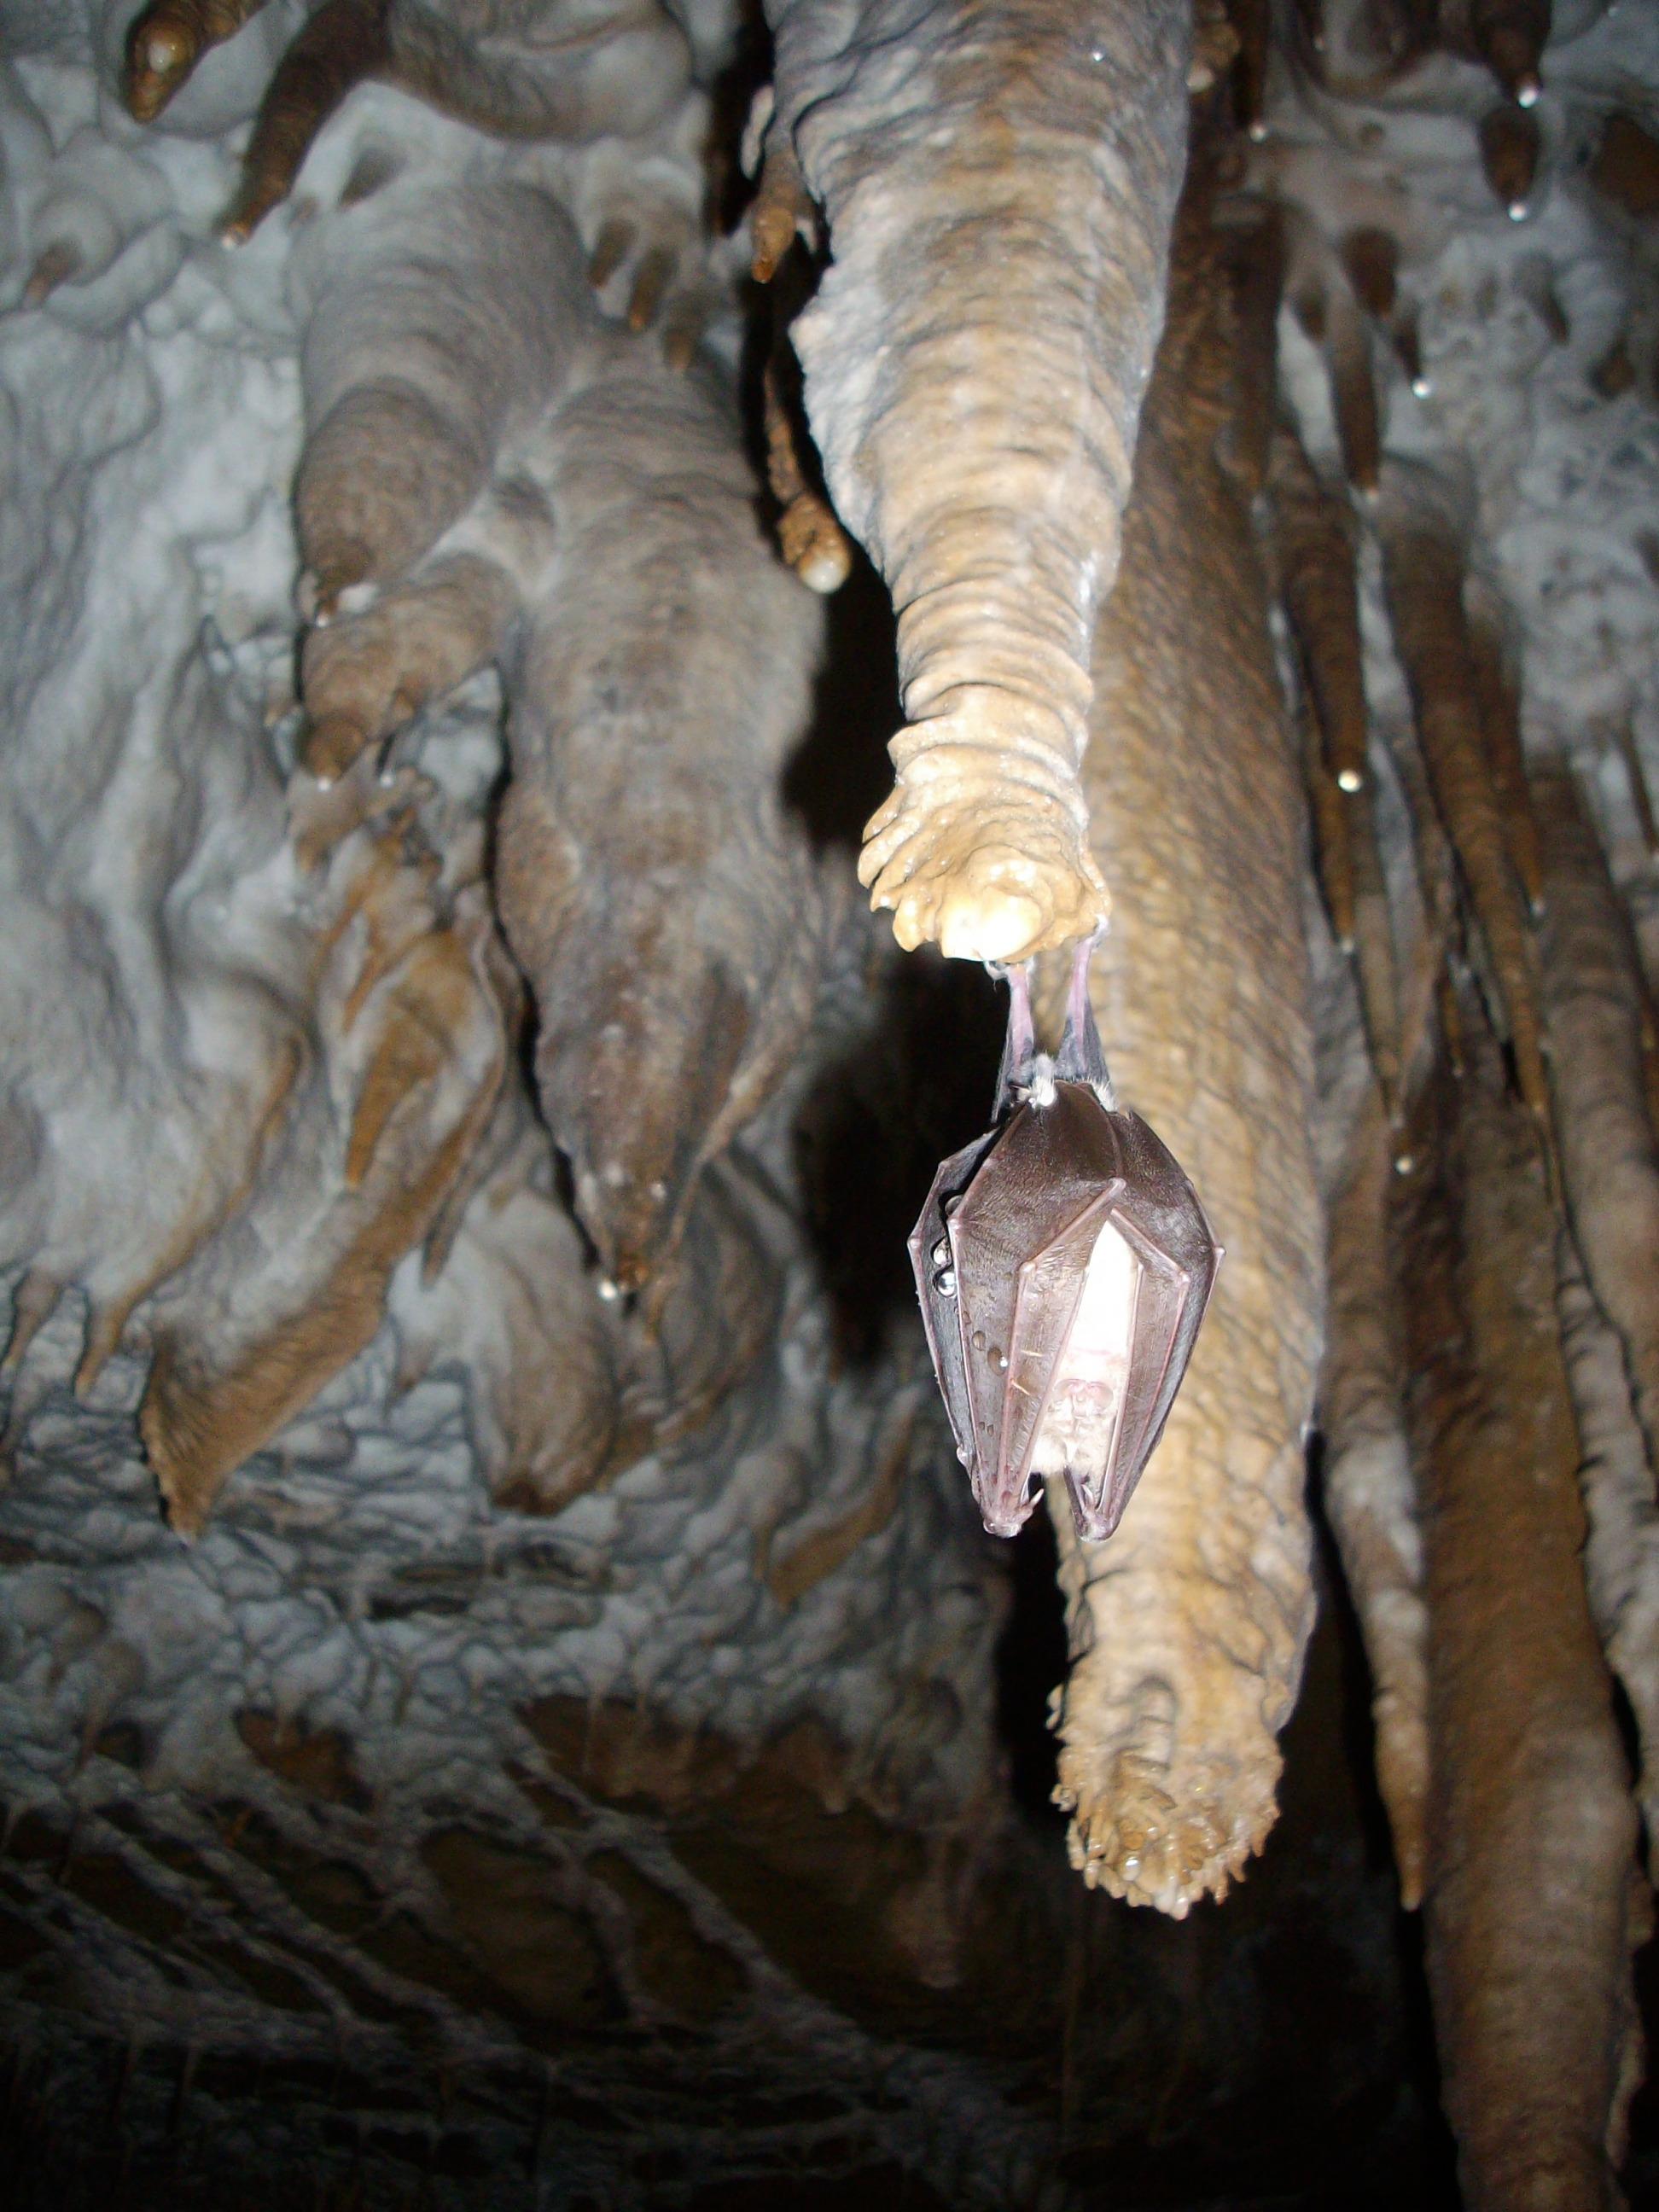
nature, rock, formation, cave, rocks, geology, caves, caving, stalagmite, stalactite, hibernation, landform, stalactites, speleology, geographical feature, speleothem, hibernated bat, cave ceiling